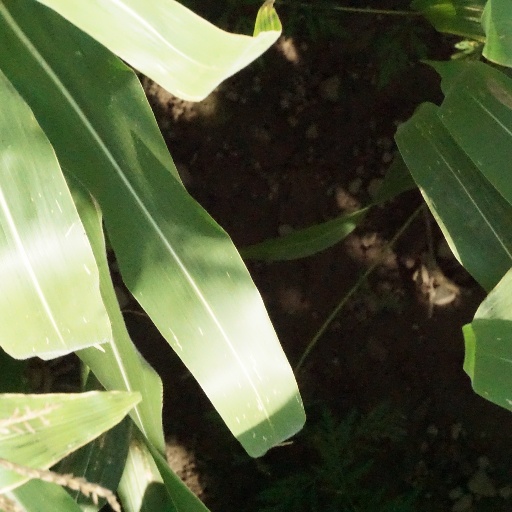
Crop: maize; corn